Animal consciousness

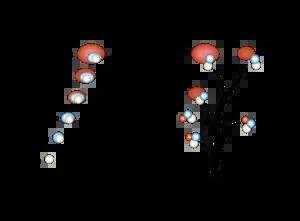

The neocortex is a part of the brain of mammals. It consists of the grey matter, or neuronal cell bodies and unmyelinated fibers, surrounding the deeper white matter (myelinated axons) in the cerebrum. The neocortex is smooth in rodents and other small mammals, whereas in primates and other larger mammals it has deep grooves and wrinkles. These folds increase the surface area of the neocortex considerably without taking up too much more volume. Also, neurons within the same wrinkle have more opportunity for connectivity, while neurons in different wrinkles have less opportunity for connectivity, leading to compartmentalization of the cortex. The neocortex is divided into frontal, parietal, occipital, and temporal lobes, which perform different functions. For example, the occipital lobe contains the primary visual cortex, and the temporal lobe contains the primary auditory cortex. Further subdivisions or areas of neocortex are responsible for more specific cognitive processes. The neocortex is the newest part of the cerebral cortex to evolve (hence the prefix "neo"); the other parts of the cerebral cortex are the paleocortex and archicortex, collectively known as the allocortex. In humans, 90% of the cerebral cortex is neocortex.